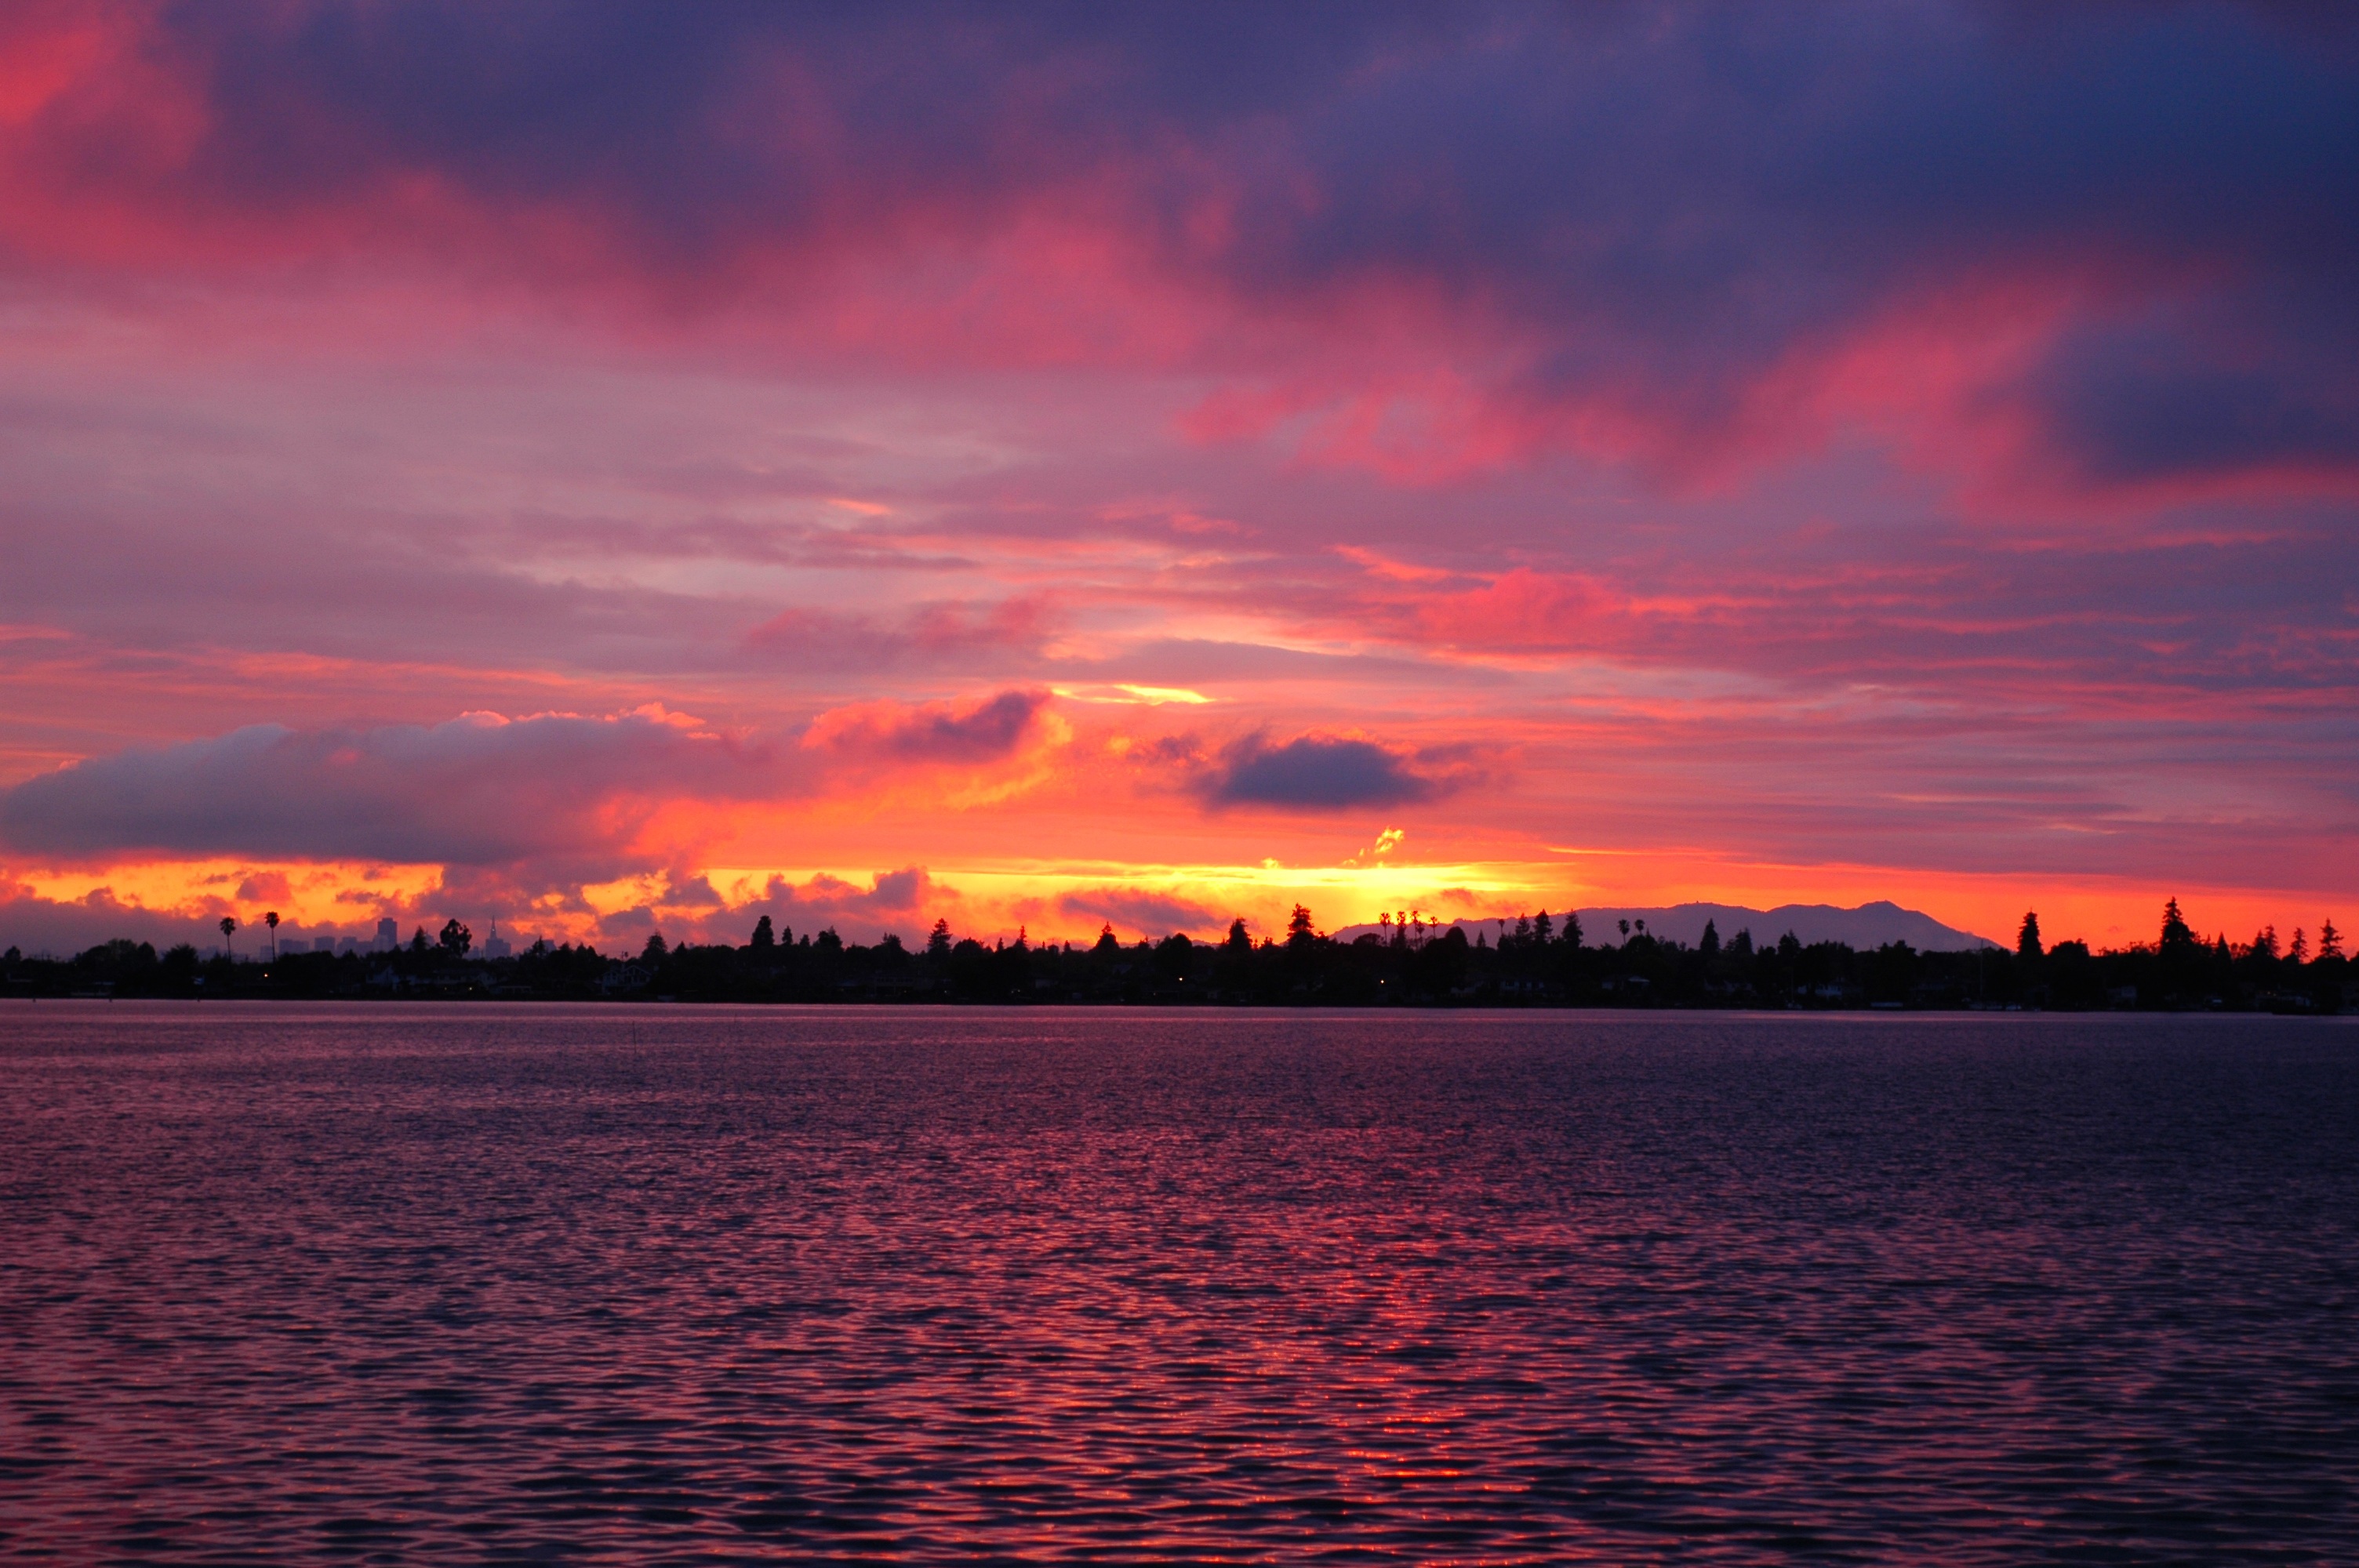
sea, horizon, cloud, sky, sun, sunrise, sunset, morning, dawn, dusk, evening, reflection, afterglow, red sky at morning